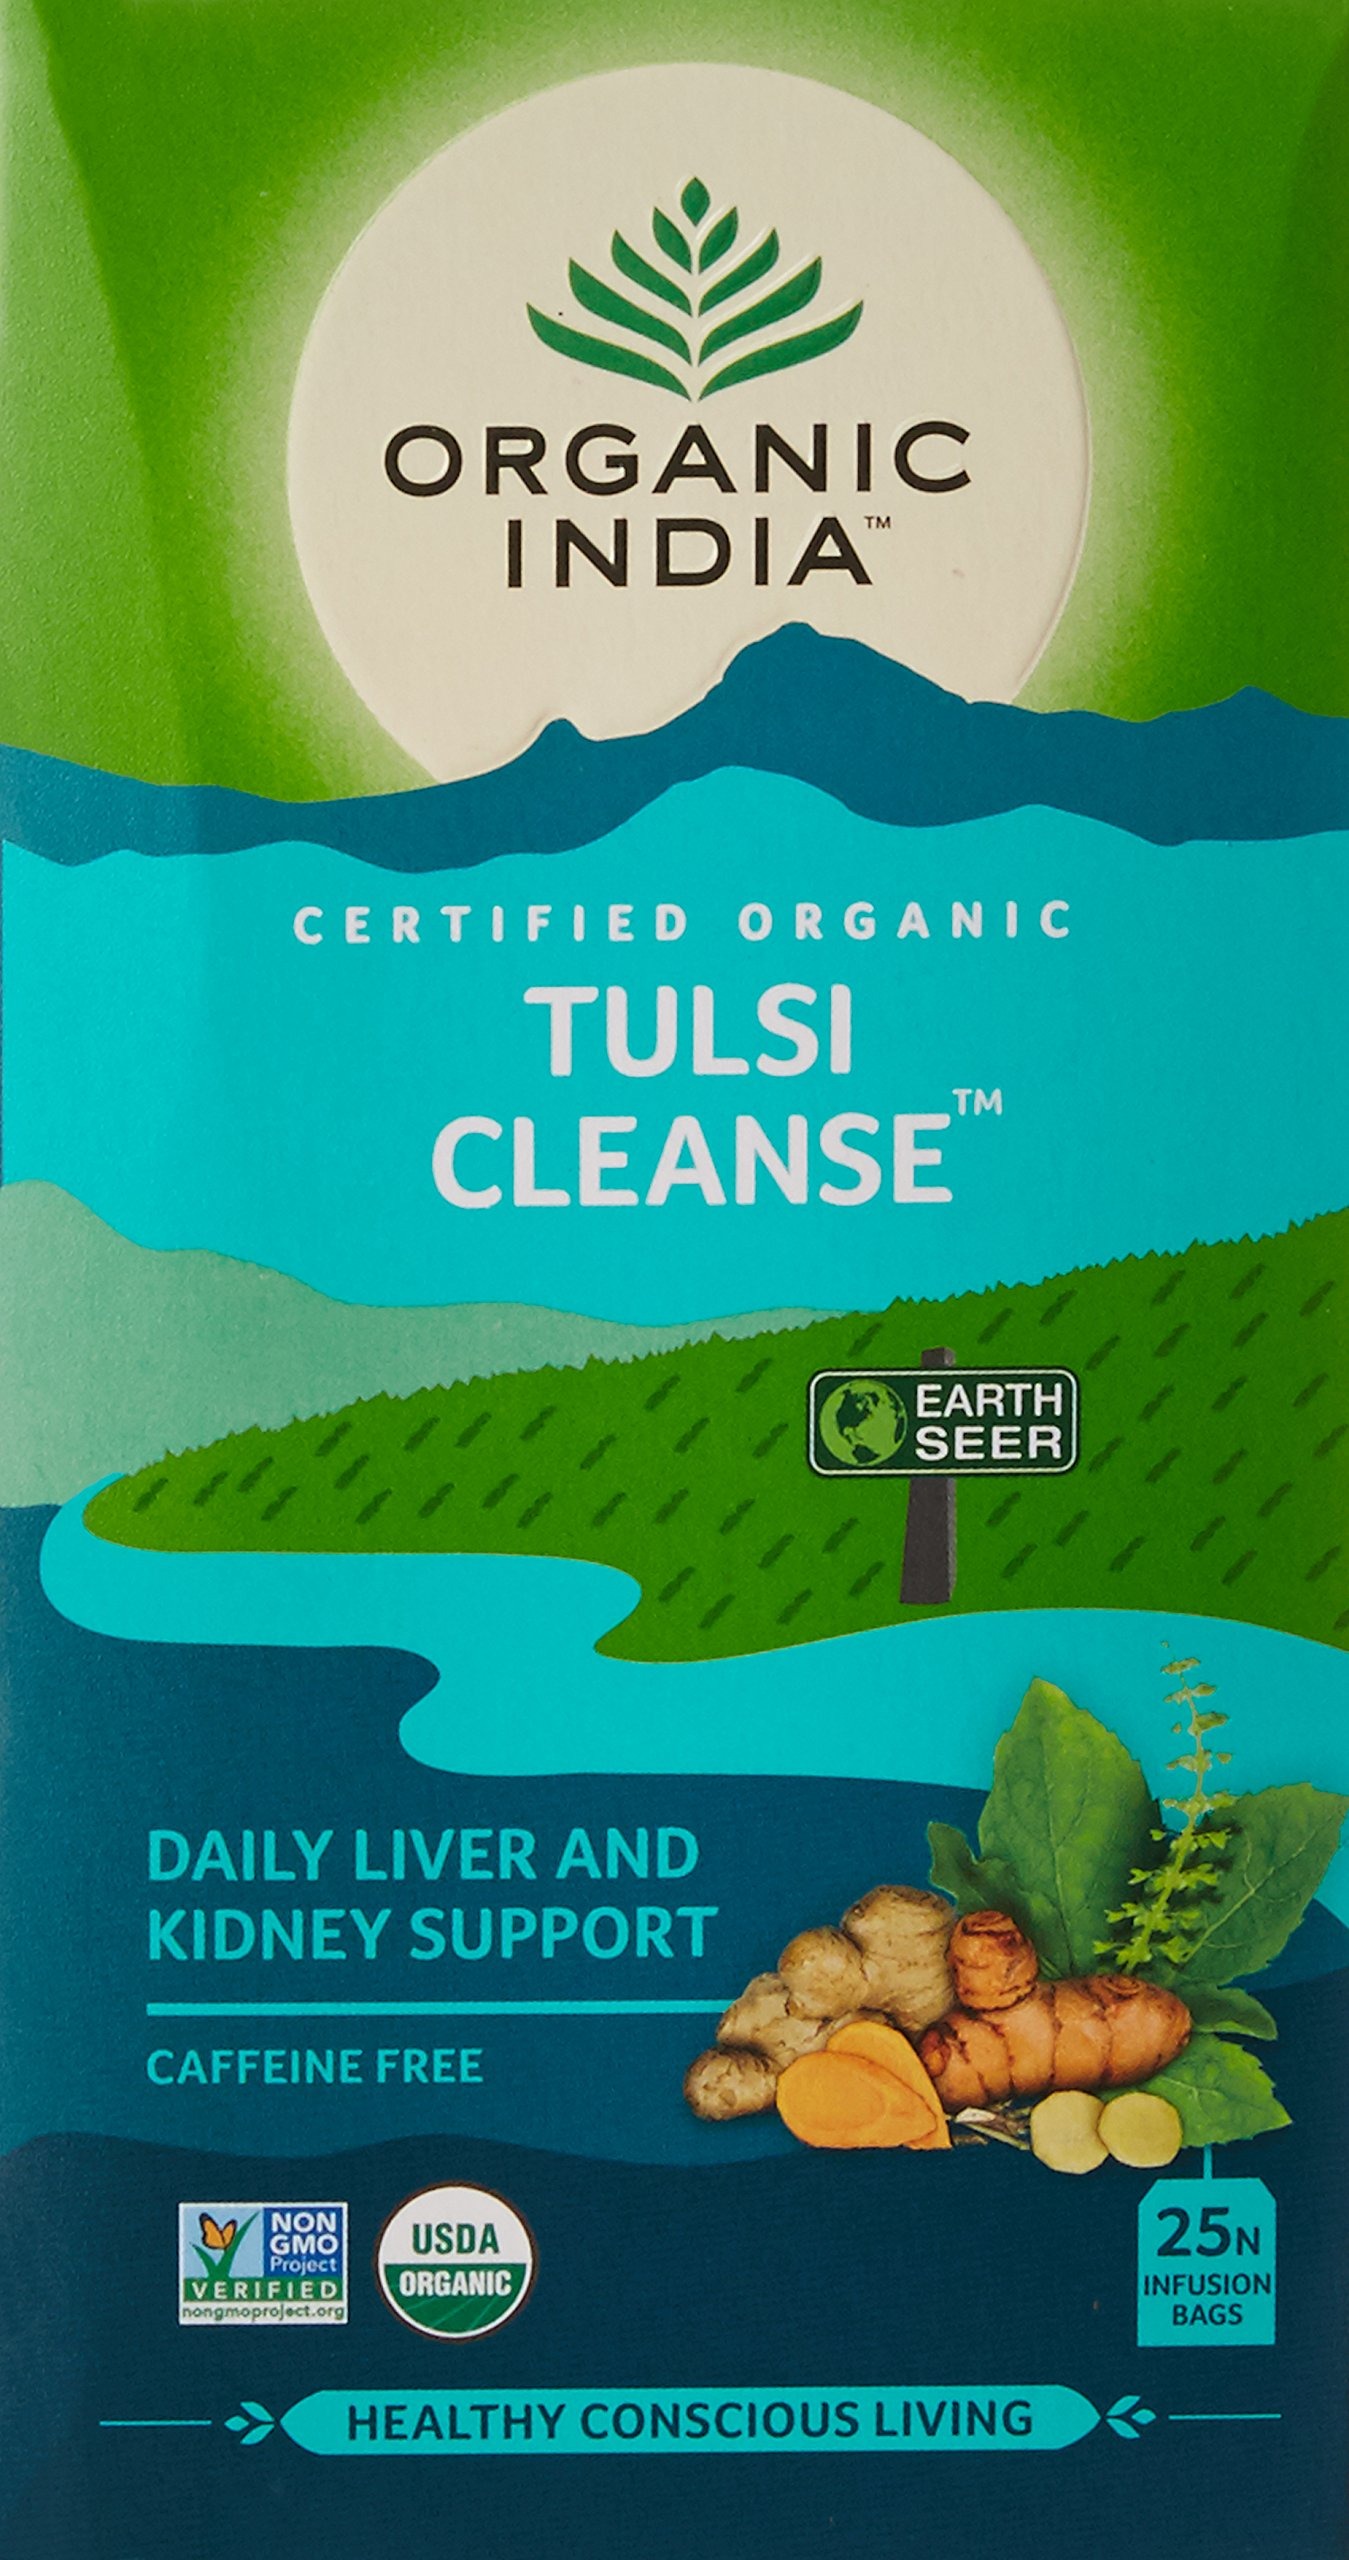
Item Name: Organic India Tulsi Cleanse, 25 Tea Bags
Value: 25.0
Unit: Count

Price: 6.44